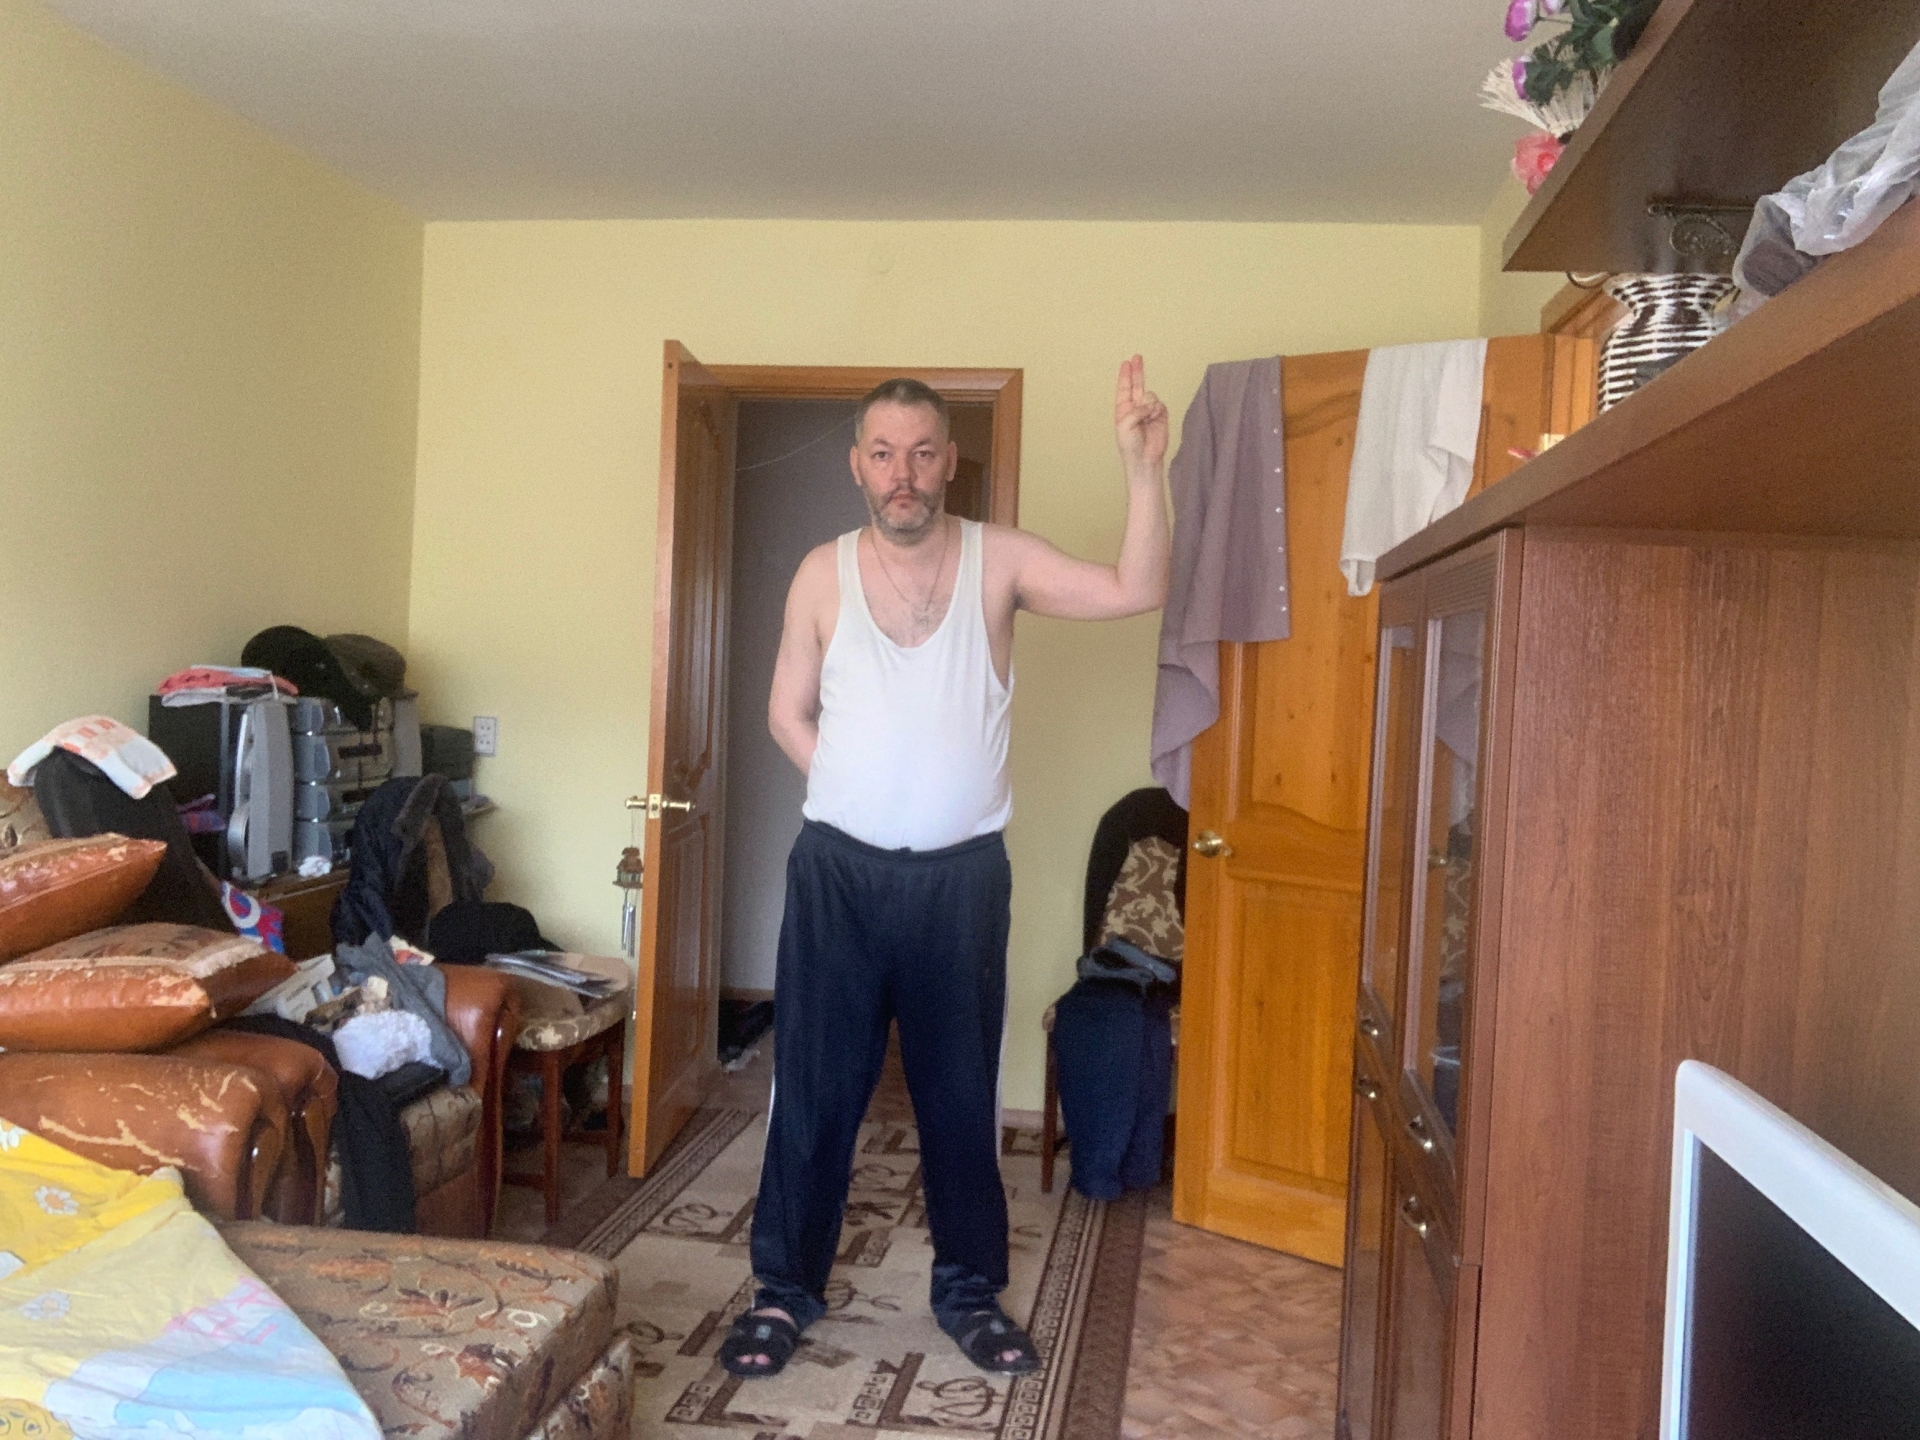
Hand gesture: two_up